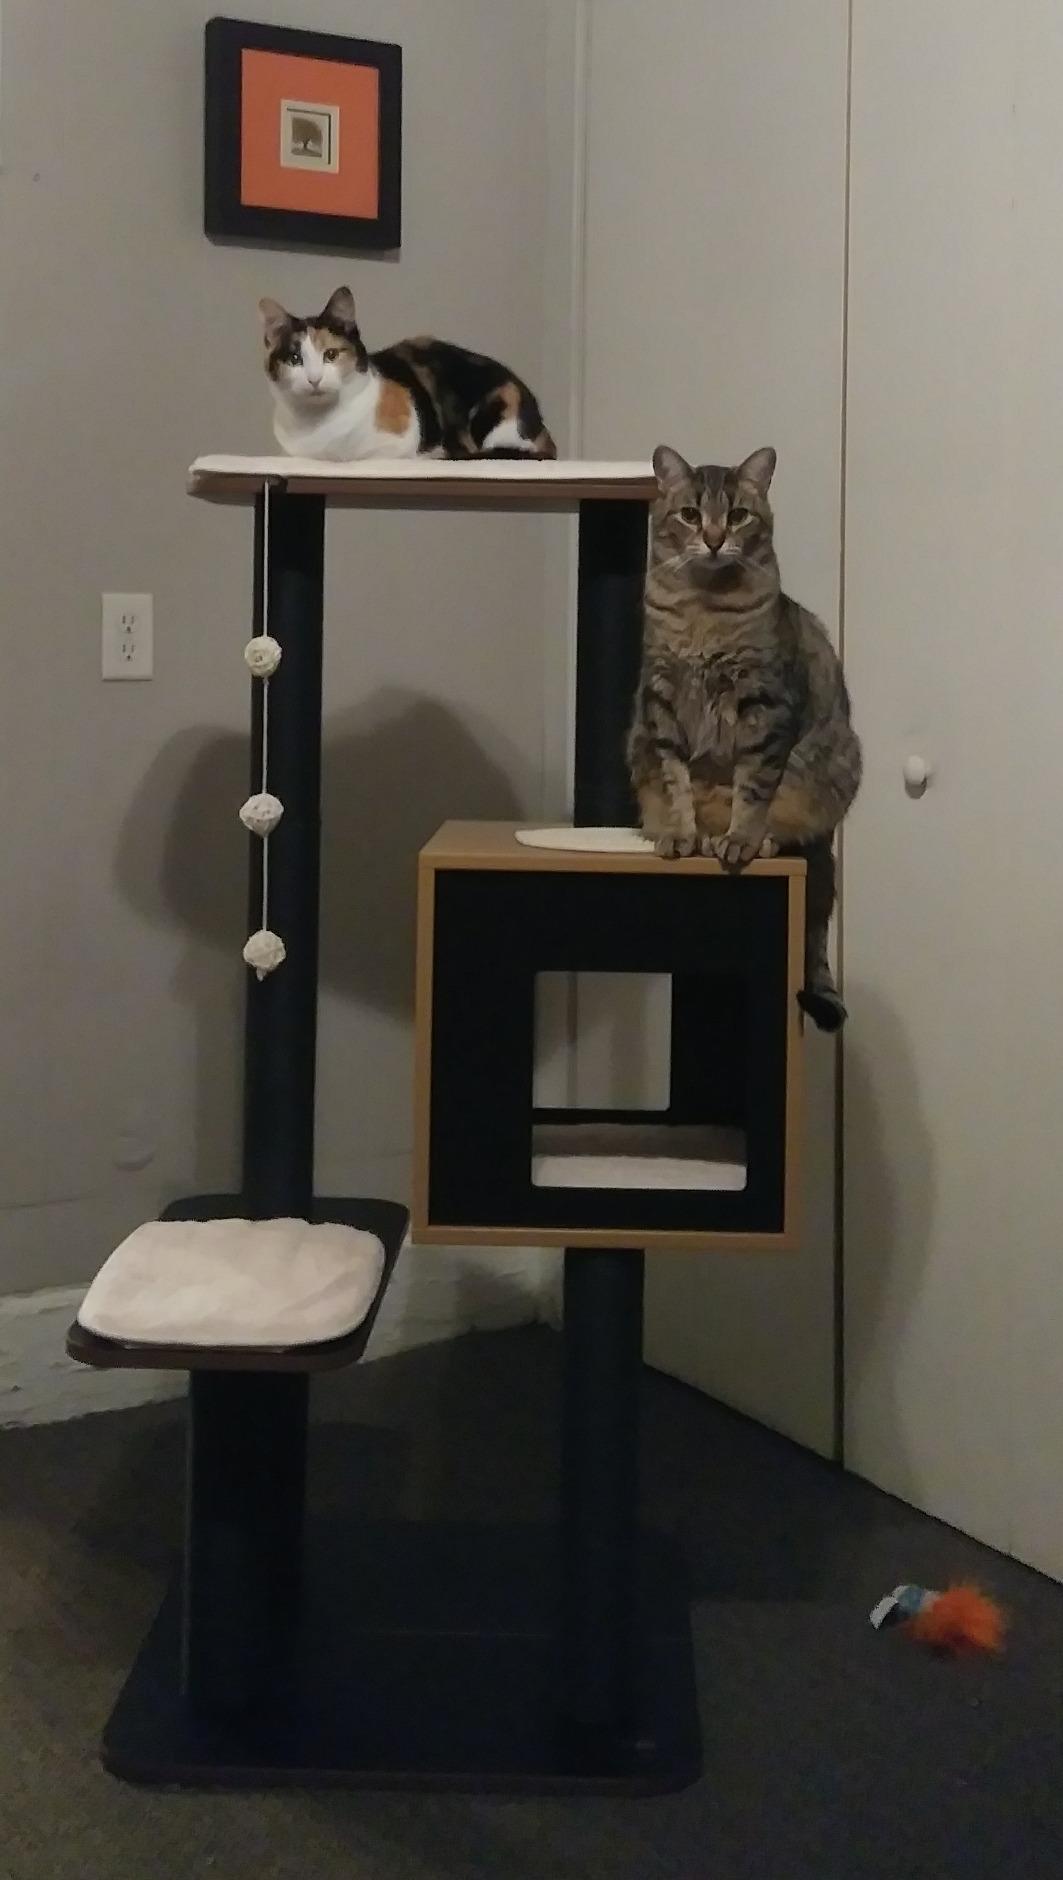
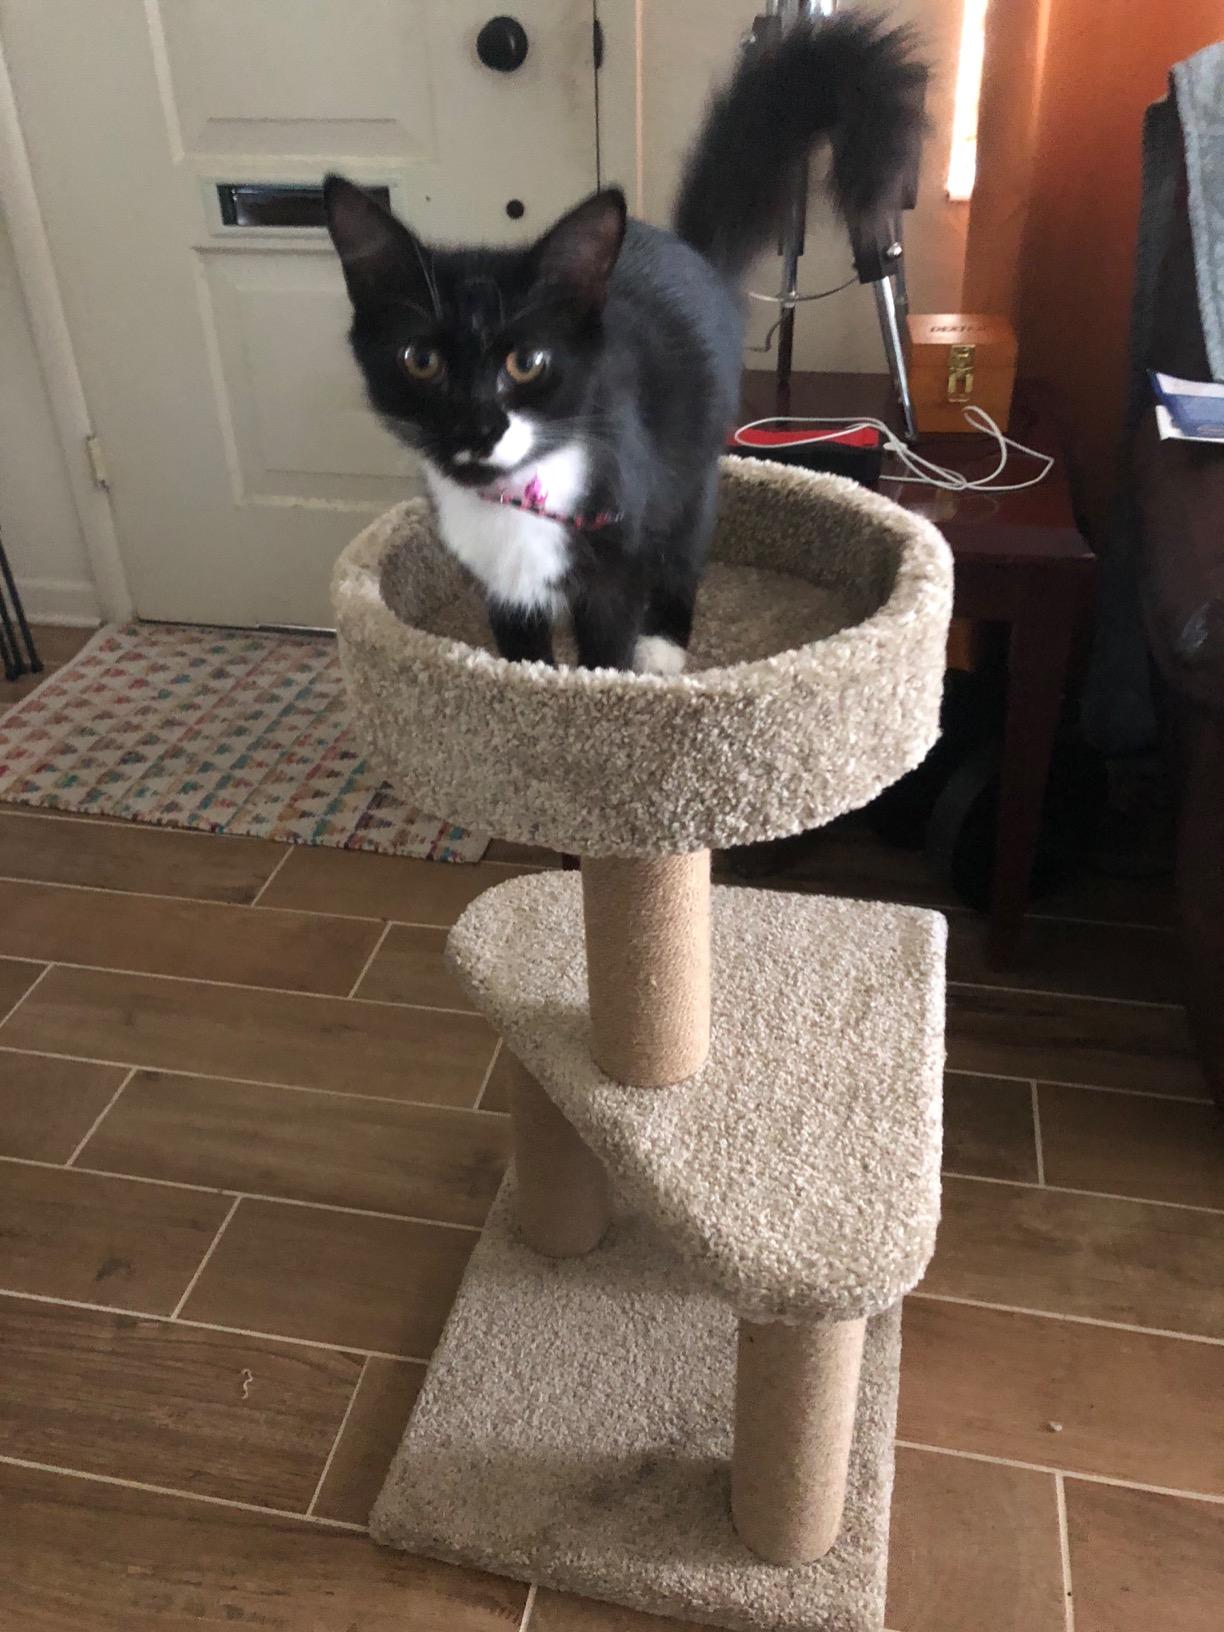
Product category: items_cat tree
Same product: no